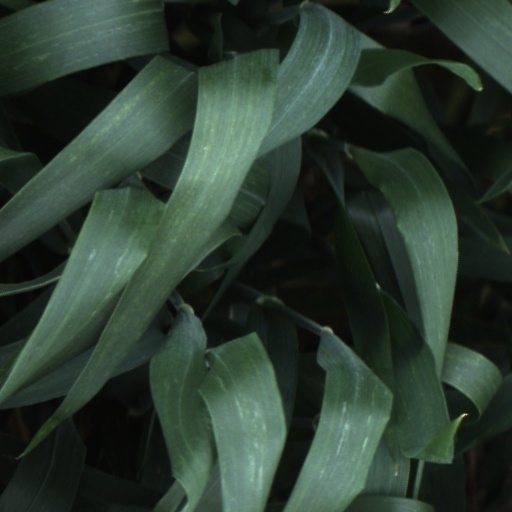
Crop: wheat